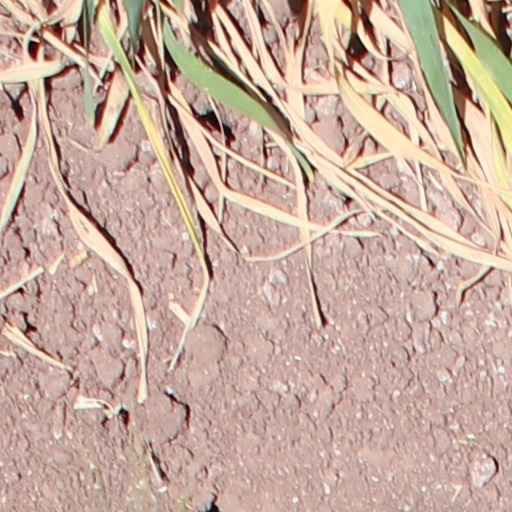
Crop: wheat